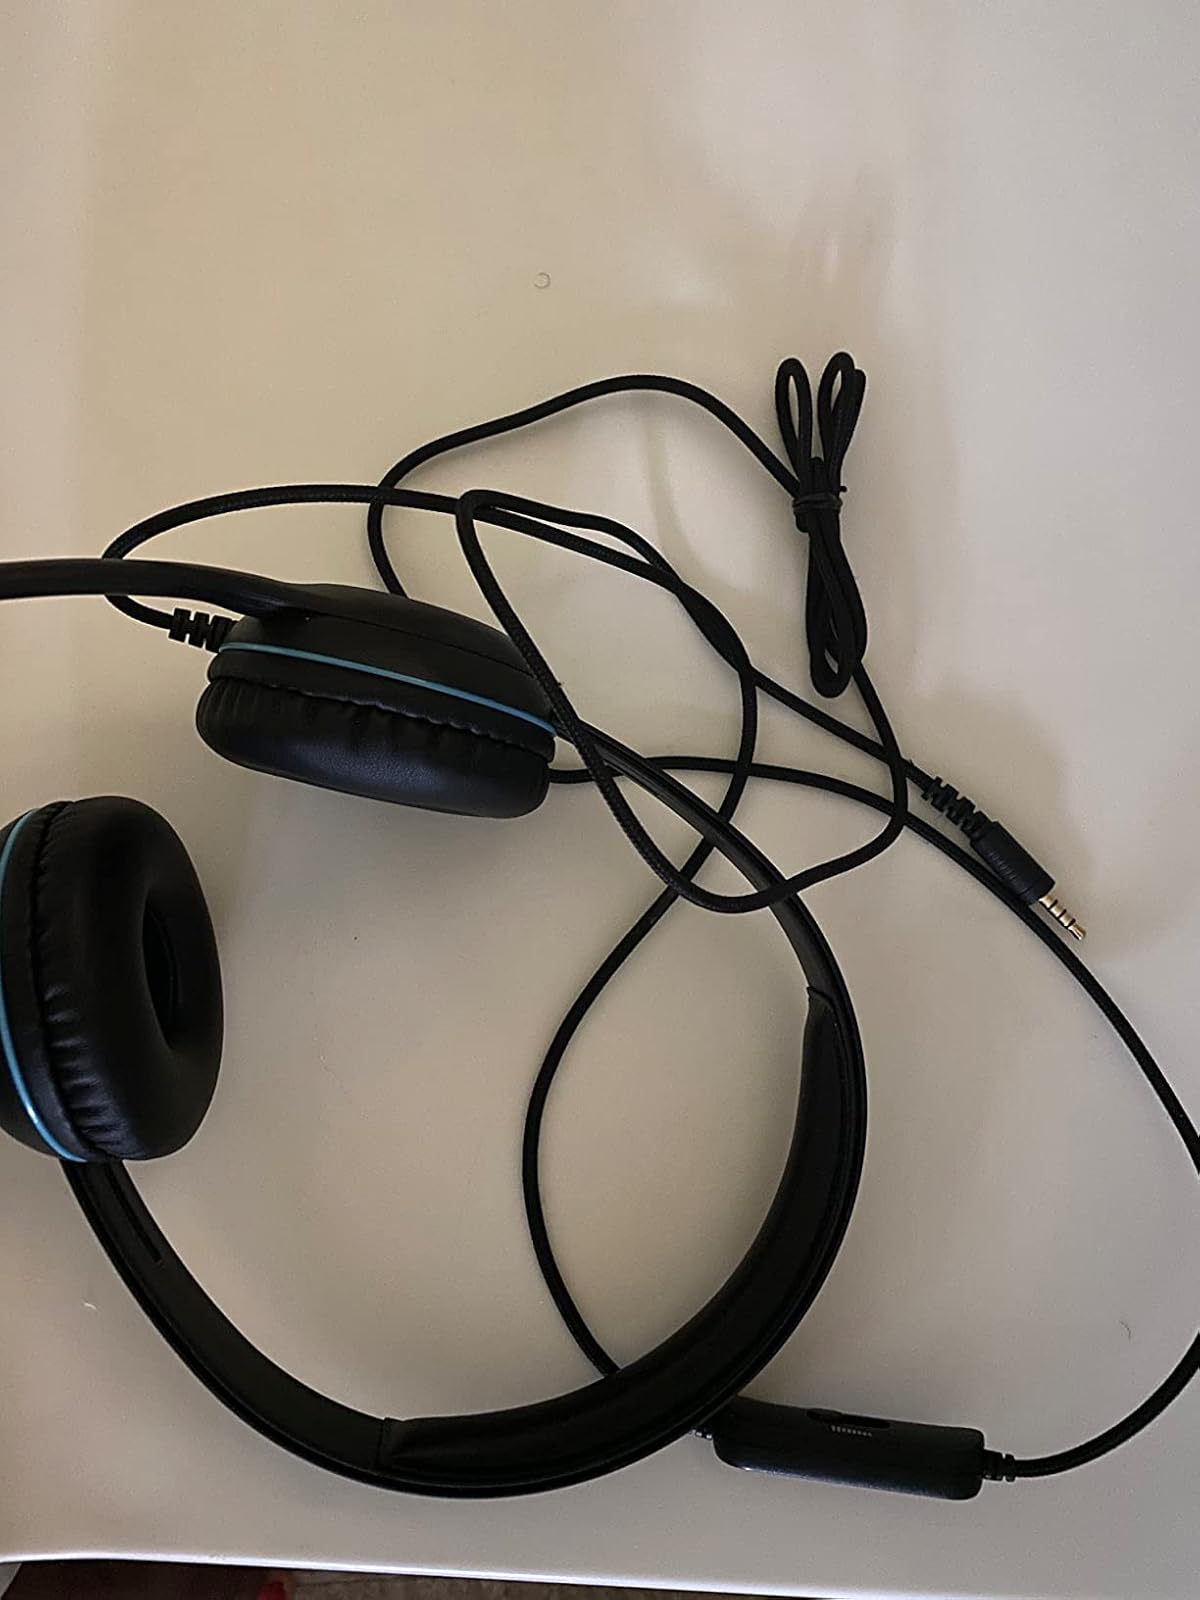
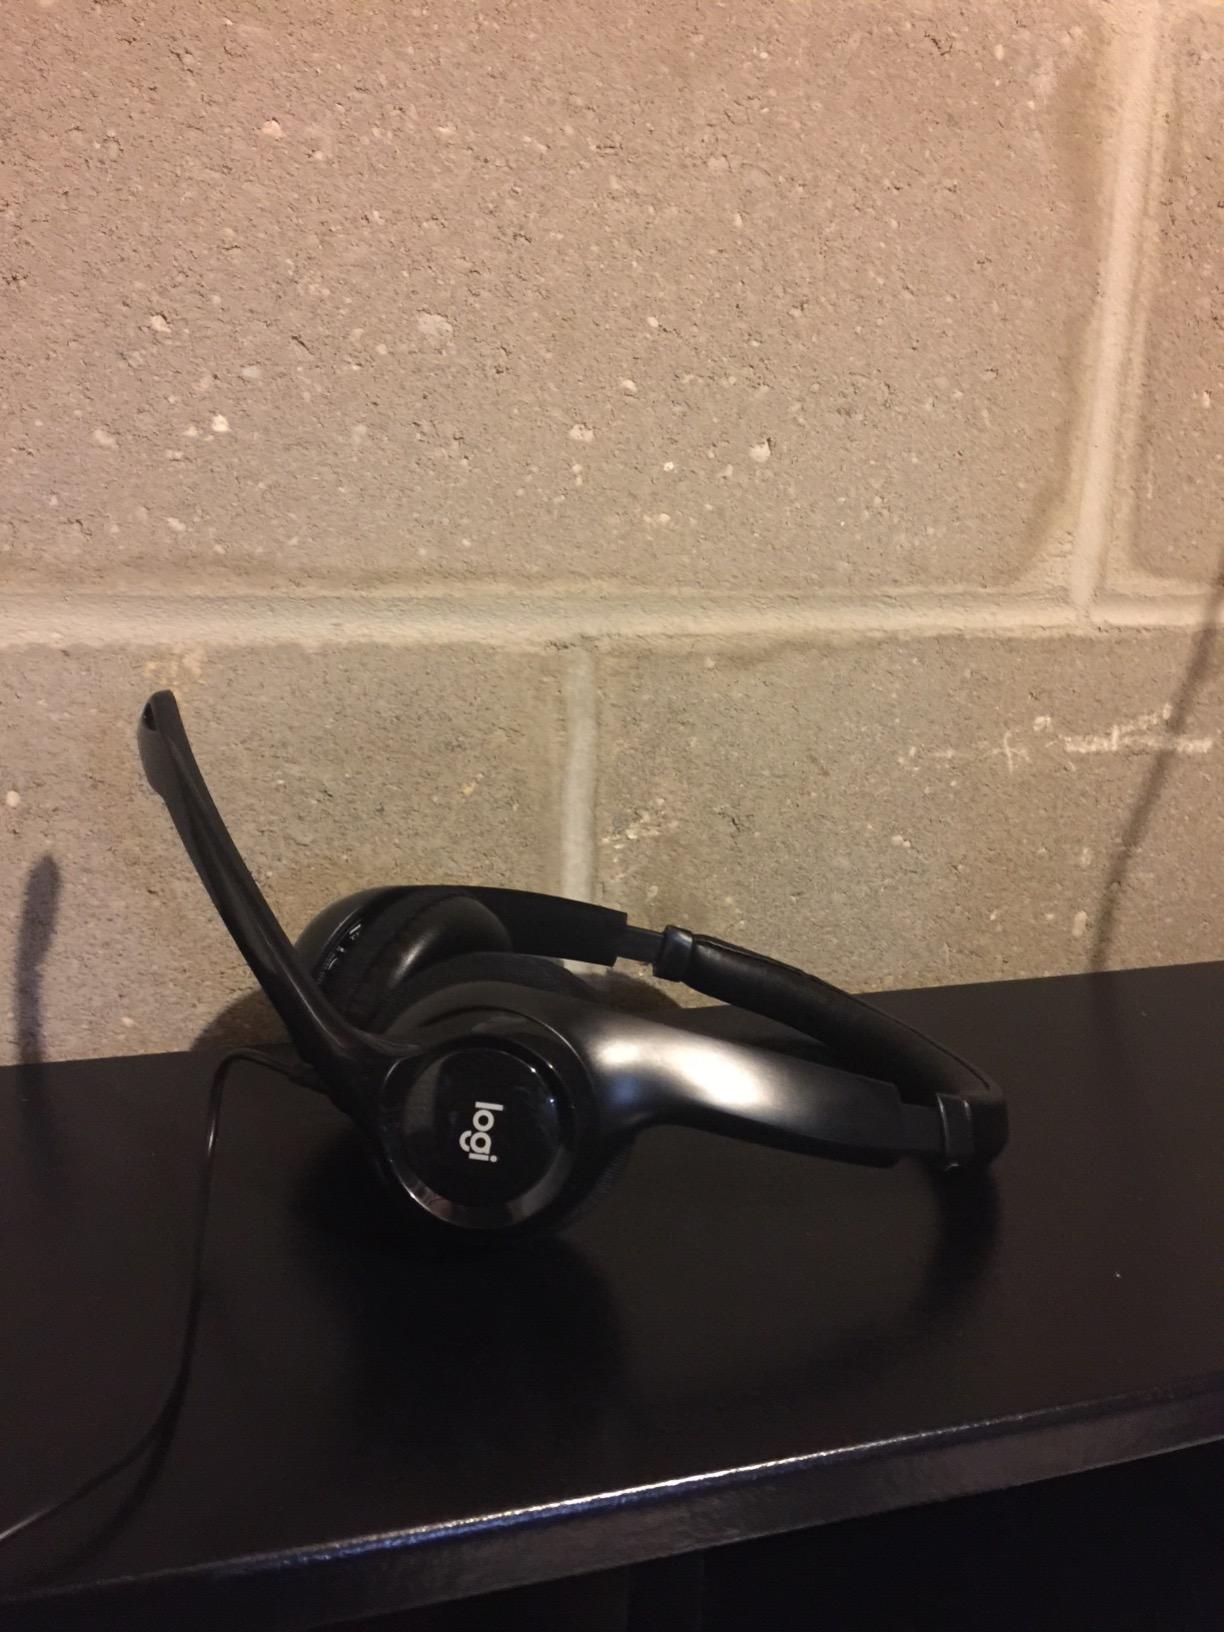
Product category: headphones
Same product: no